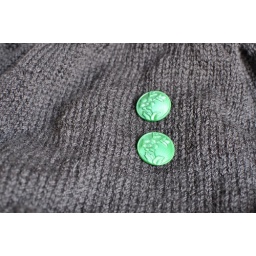
Grandfather Vest by Veronik Avery. Using Bendigo Woollen Mills Classic, Anthracite. Planning to use the vintage green glass buttons.